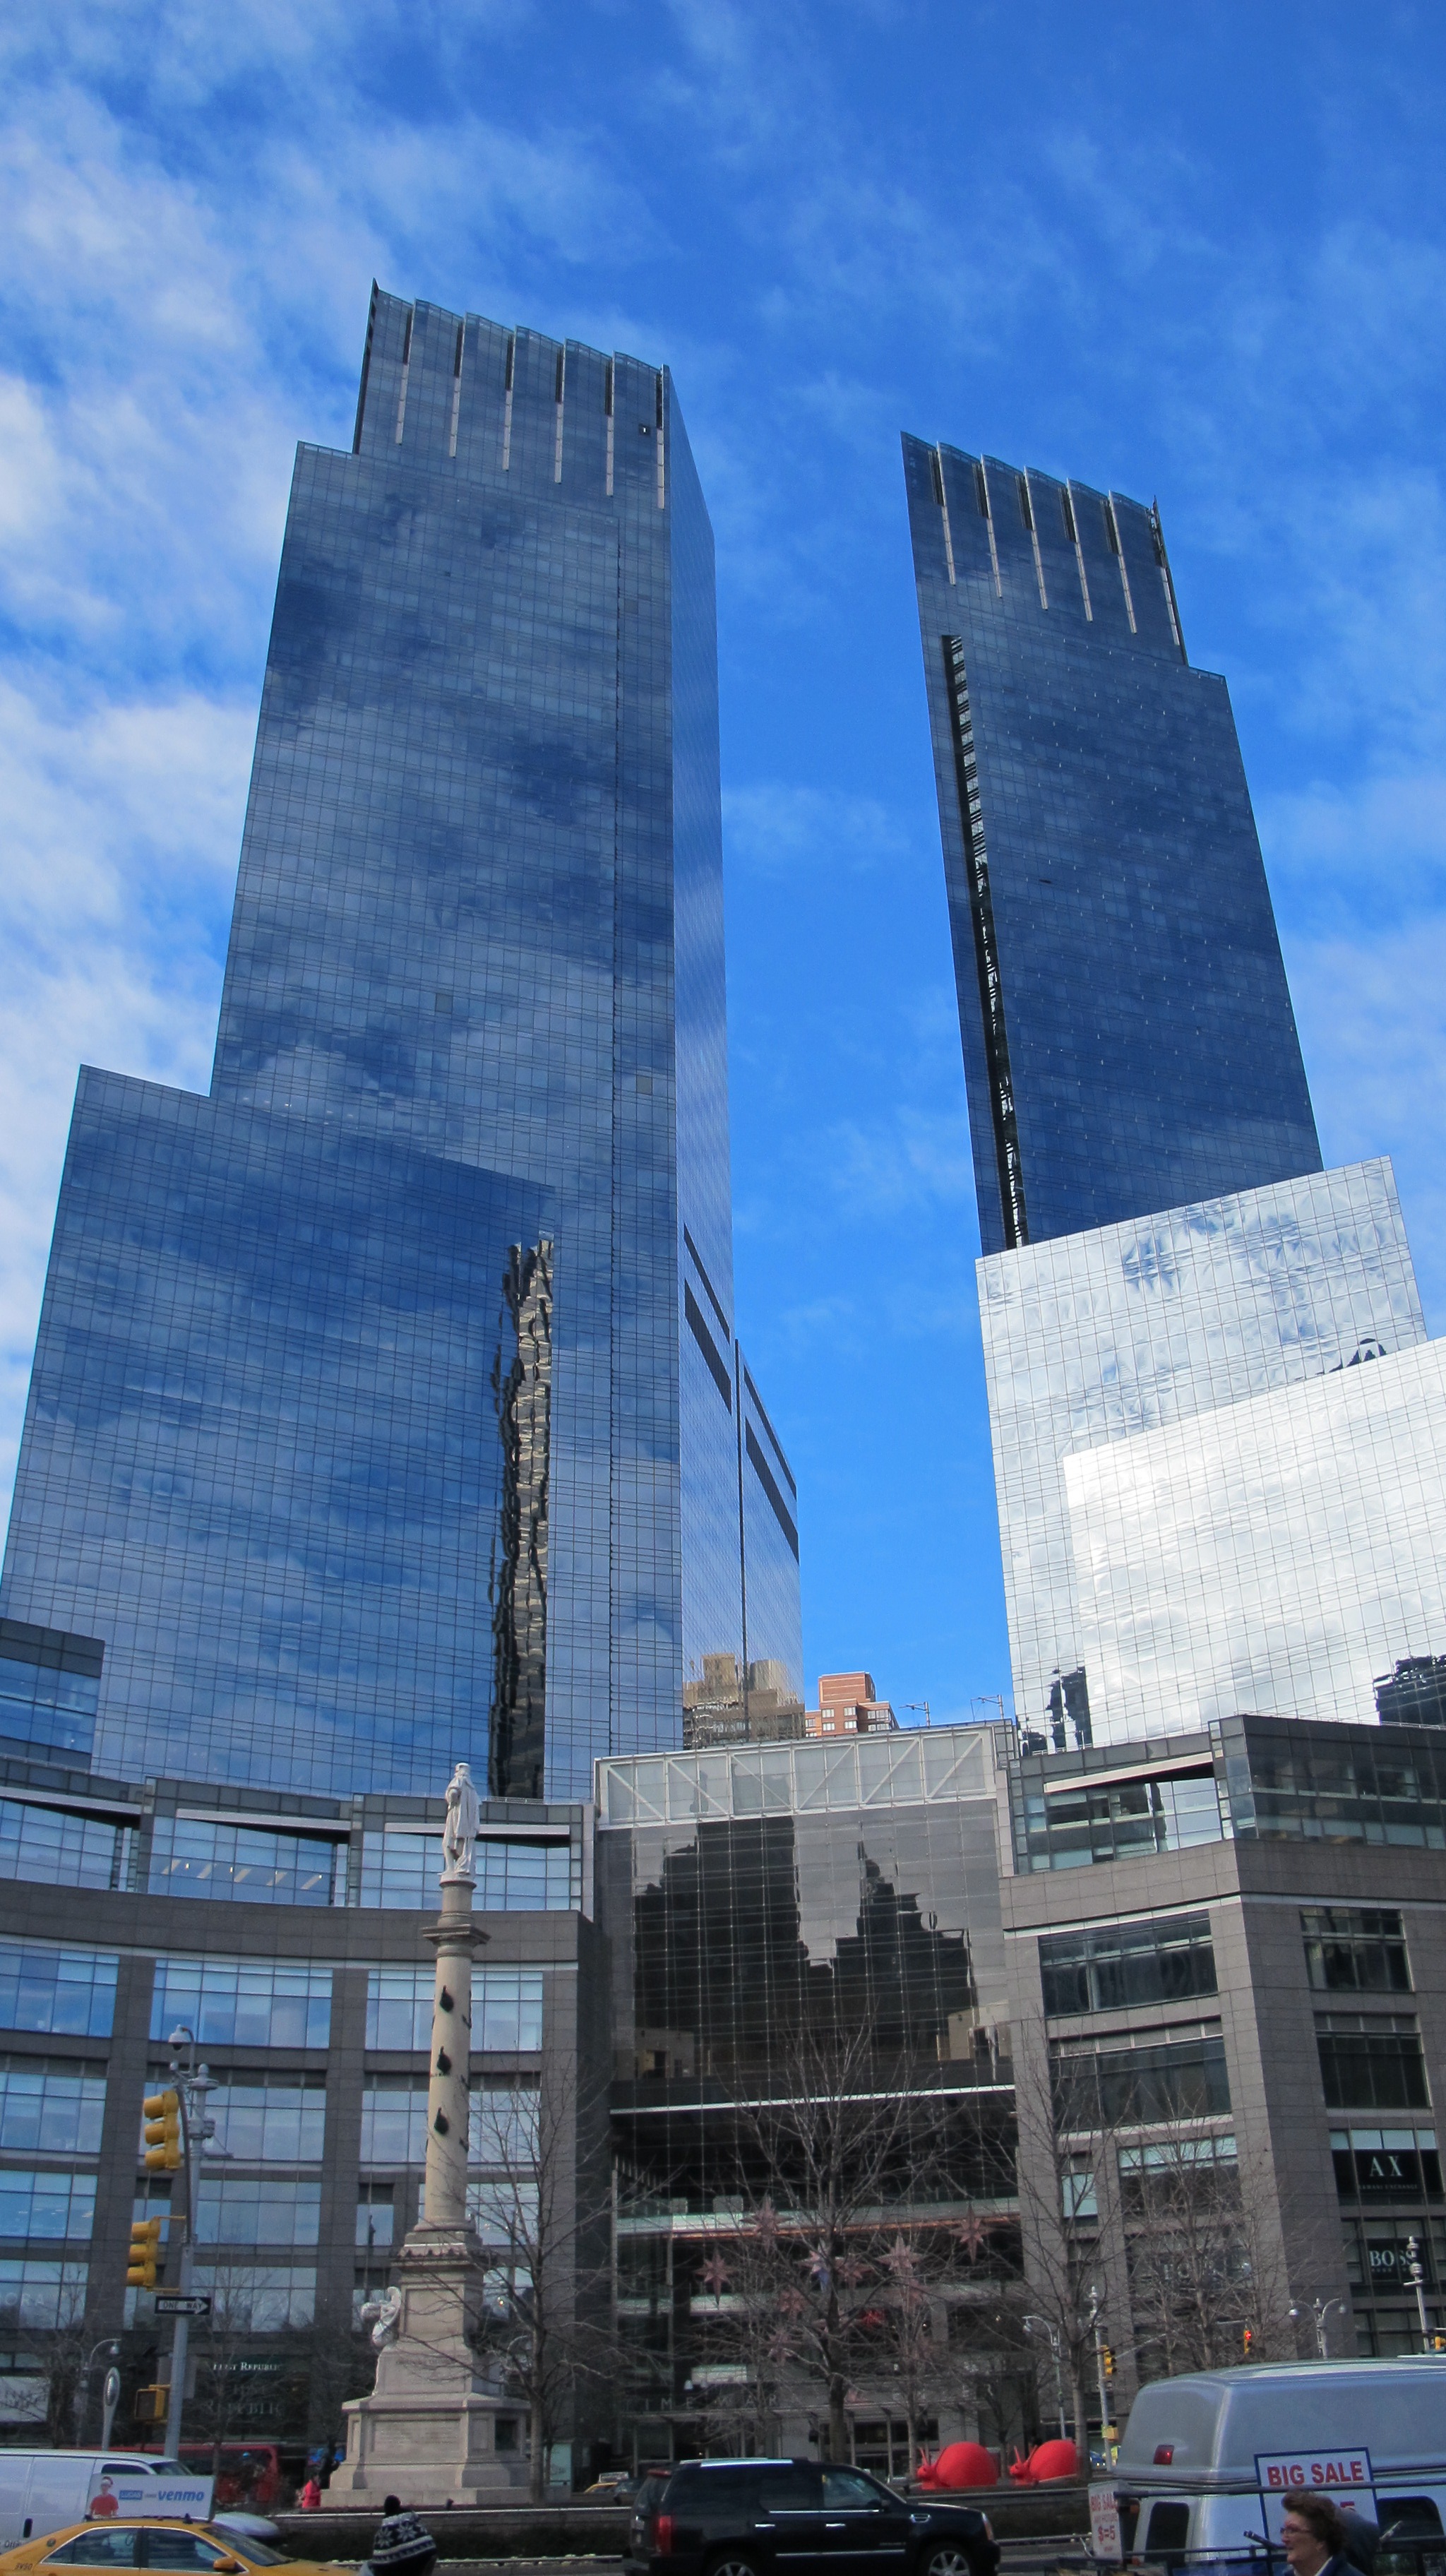
architecture, sky, skyline, city, skyscraper, new york, new york city, monument, cityscape, downtown, travel, tower, landmark, facade, tower block, memorial, buildings, urban area